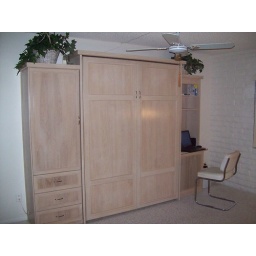
Murphy bed in 2nd bedroom